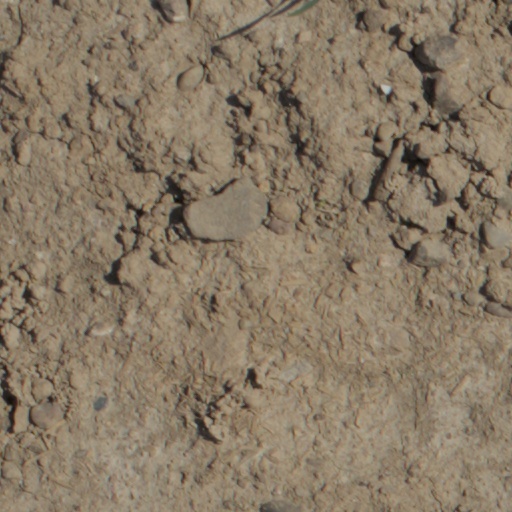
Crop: wheat